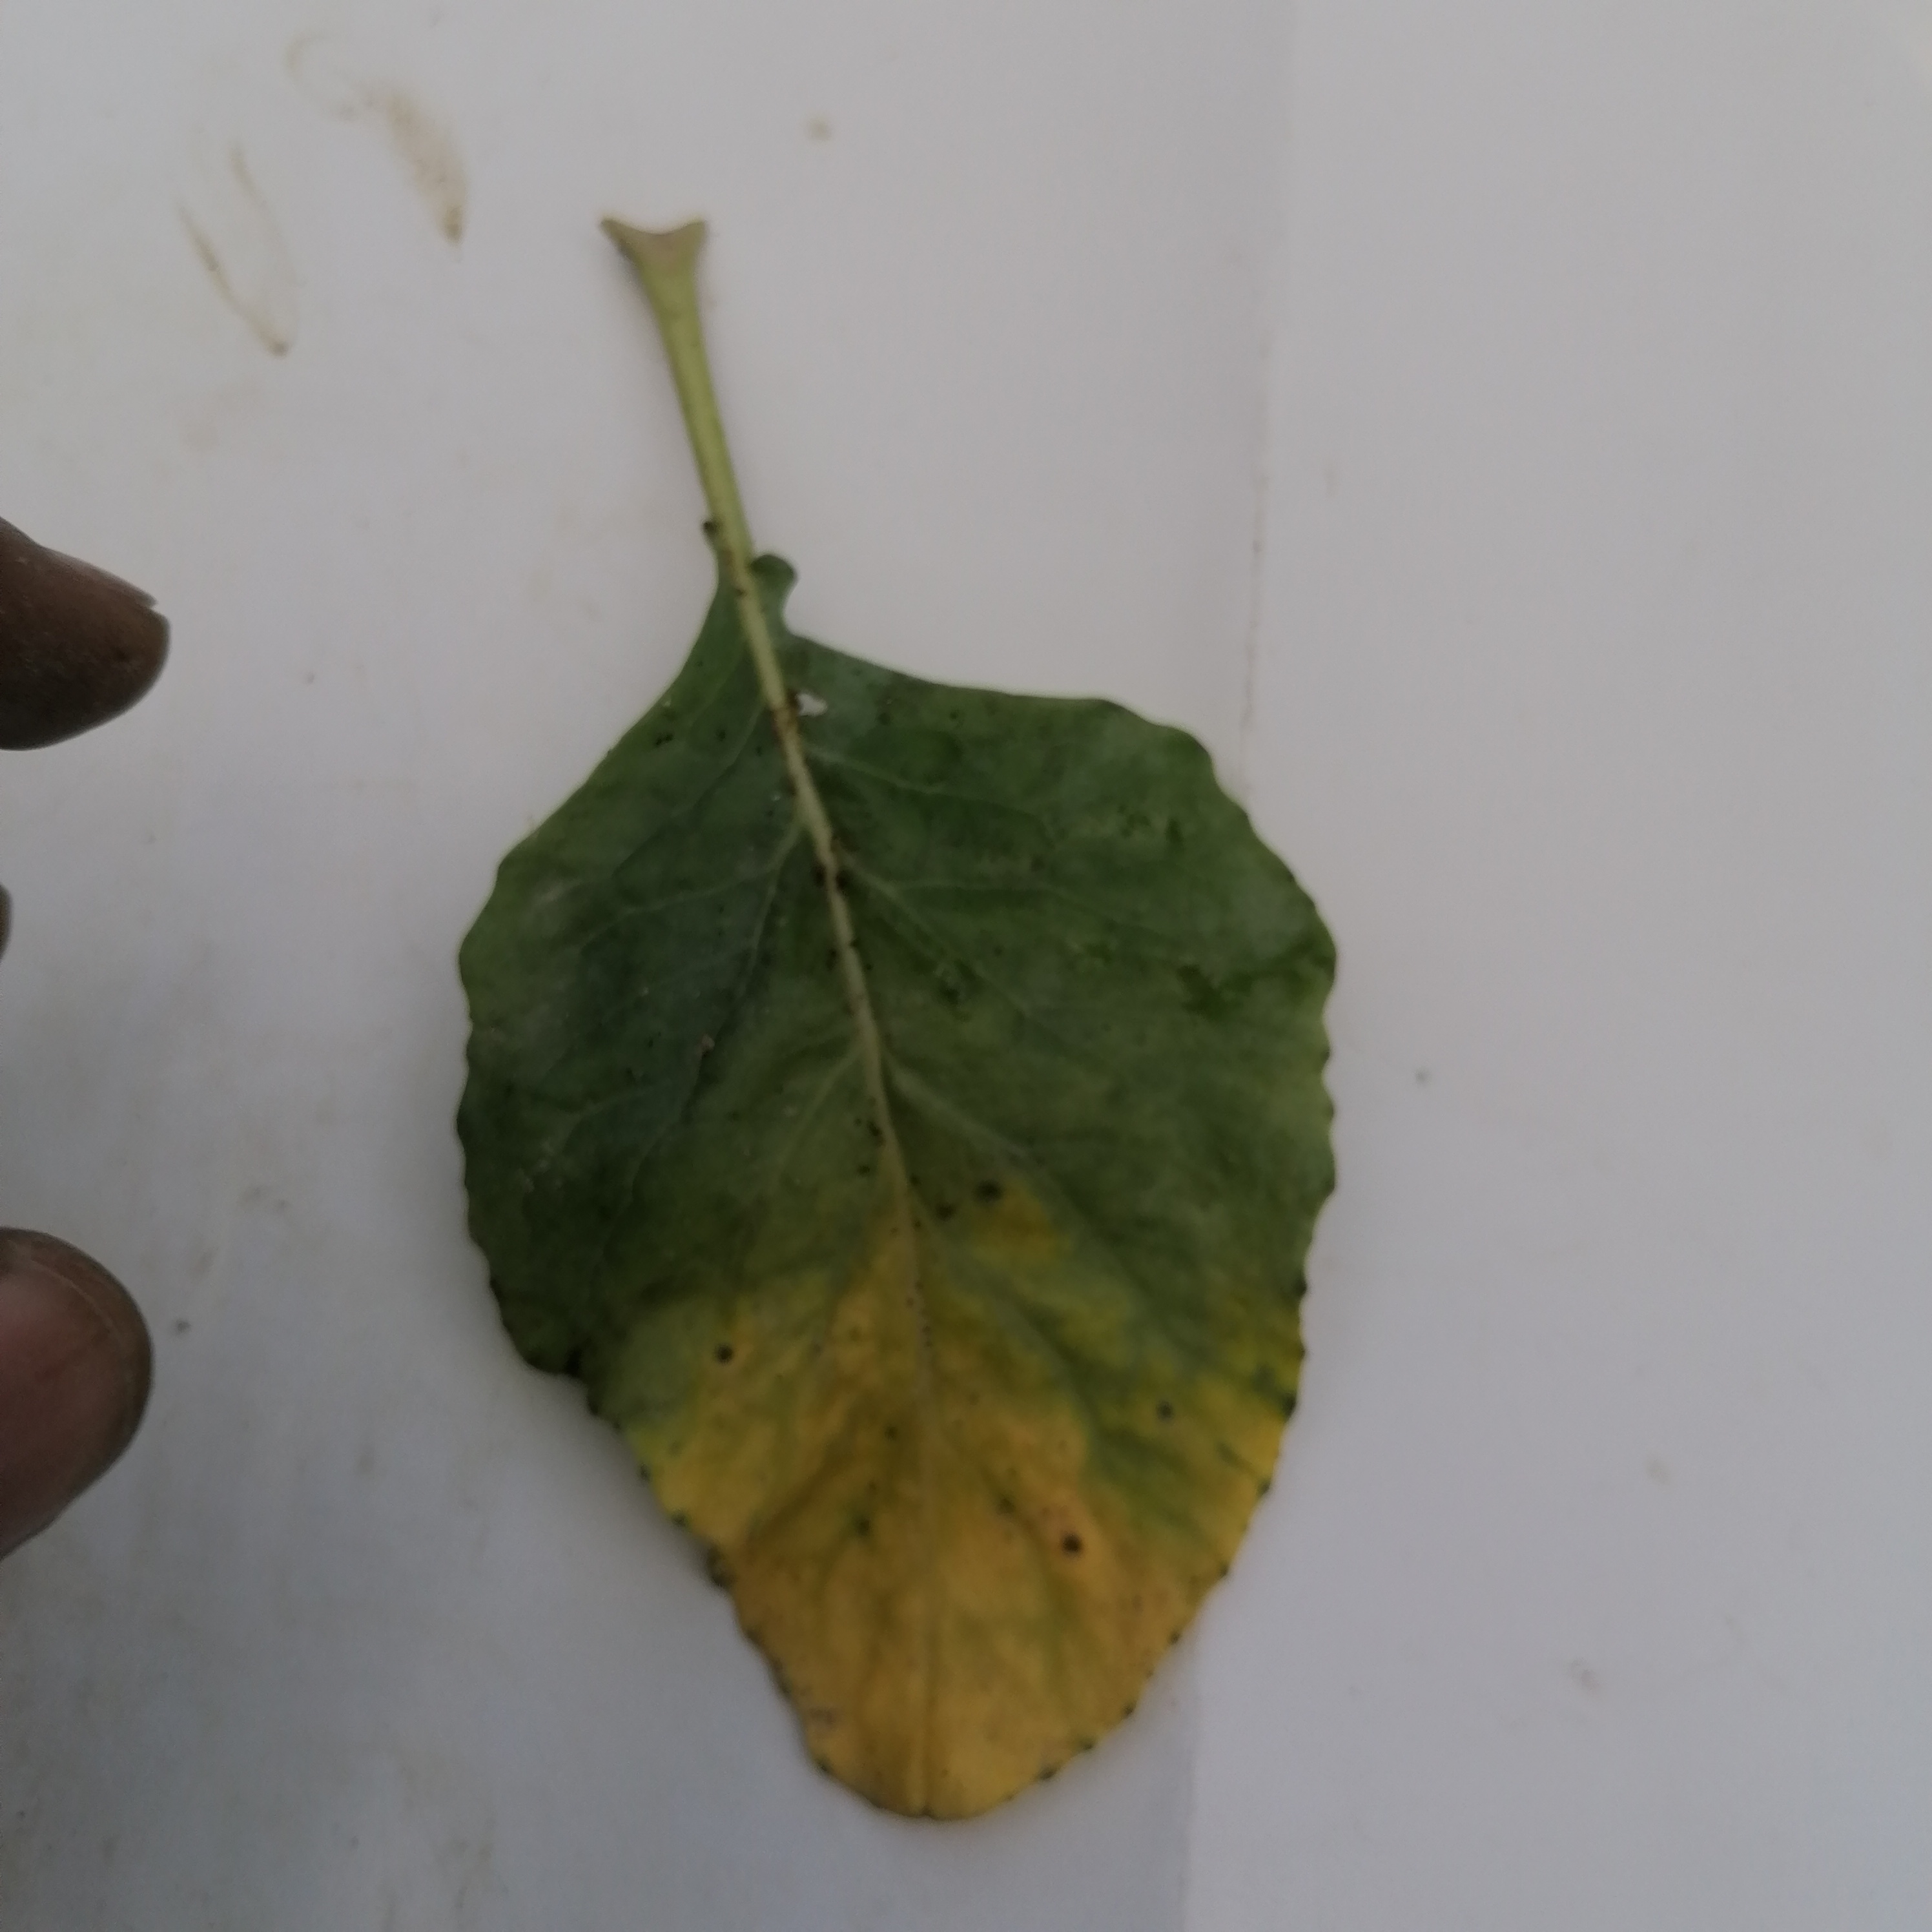
Label: Black Rot